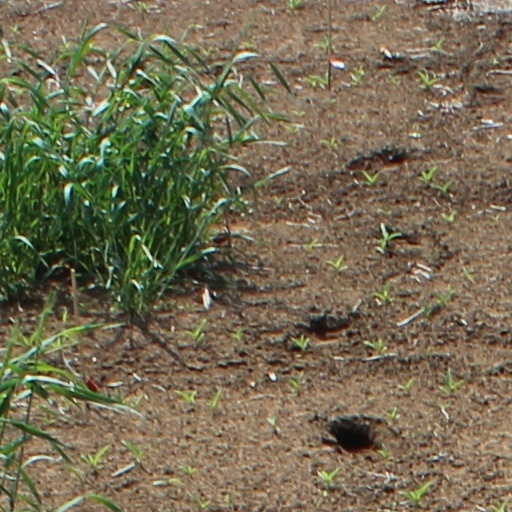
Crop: wheat